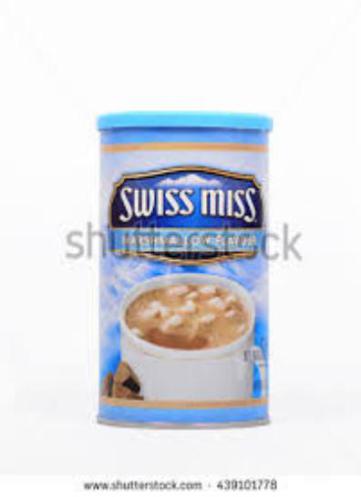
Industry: Food